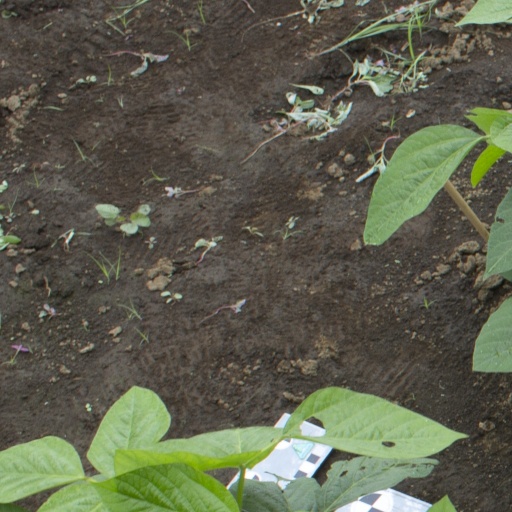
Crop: soybean